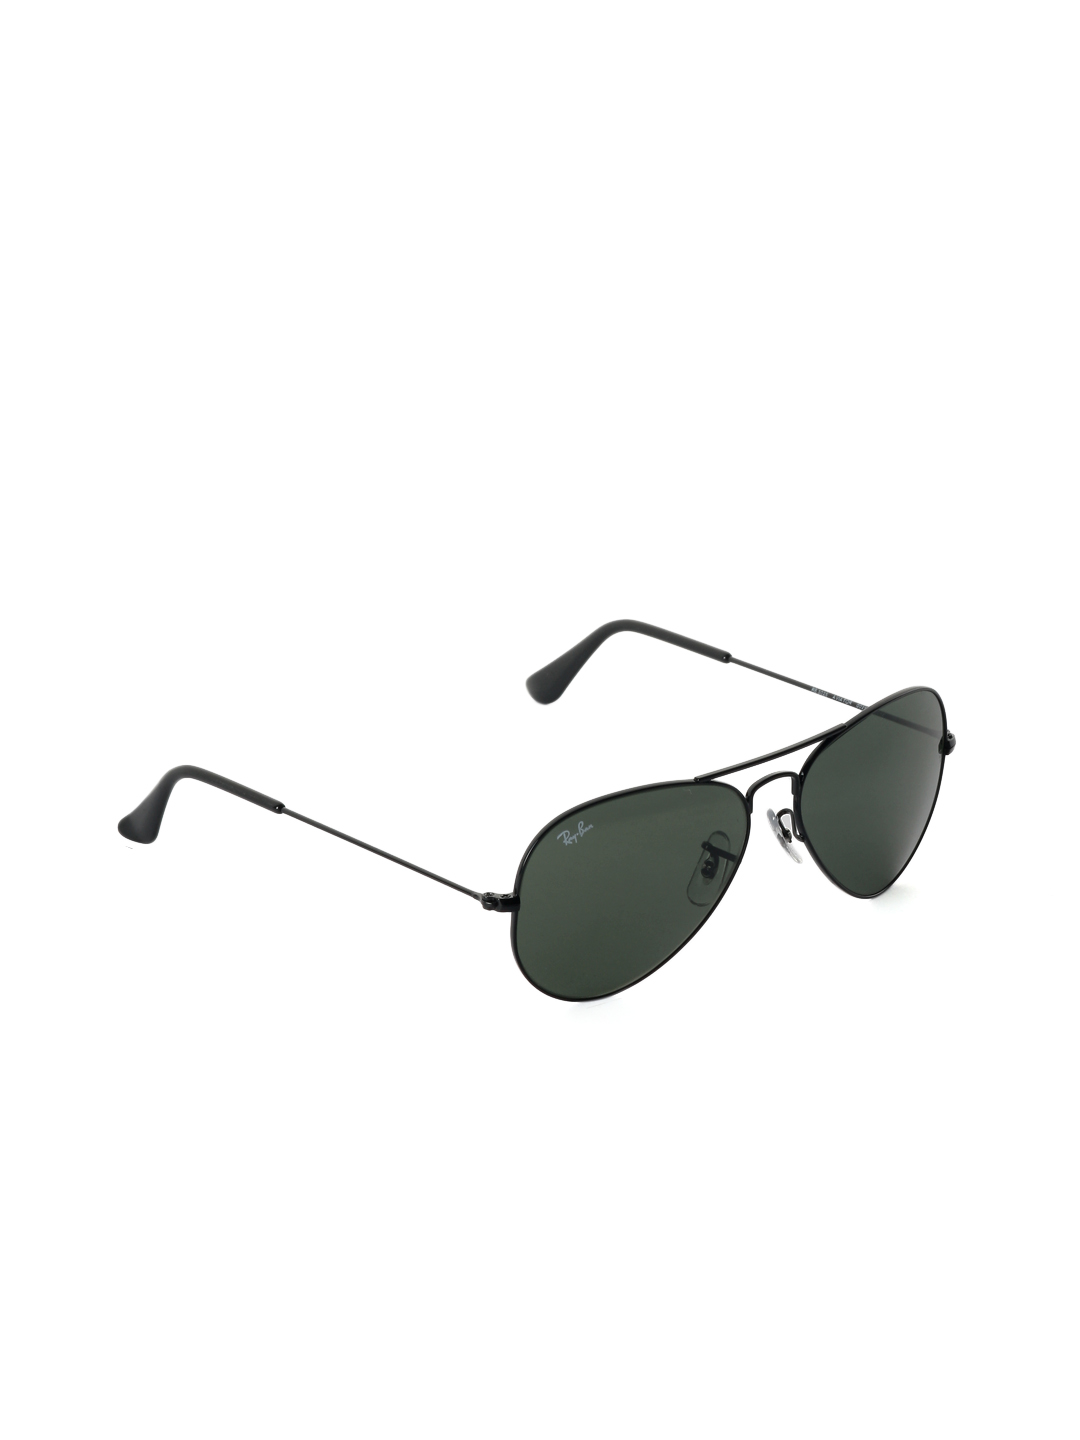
Ray-Ban Men Aviator Metallic Sunglasses
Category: Accessories / Eyewear / Sunglasses
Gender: Men
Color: Metallic
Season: Winter 2016
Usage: Casual